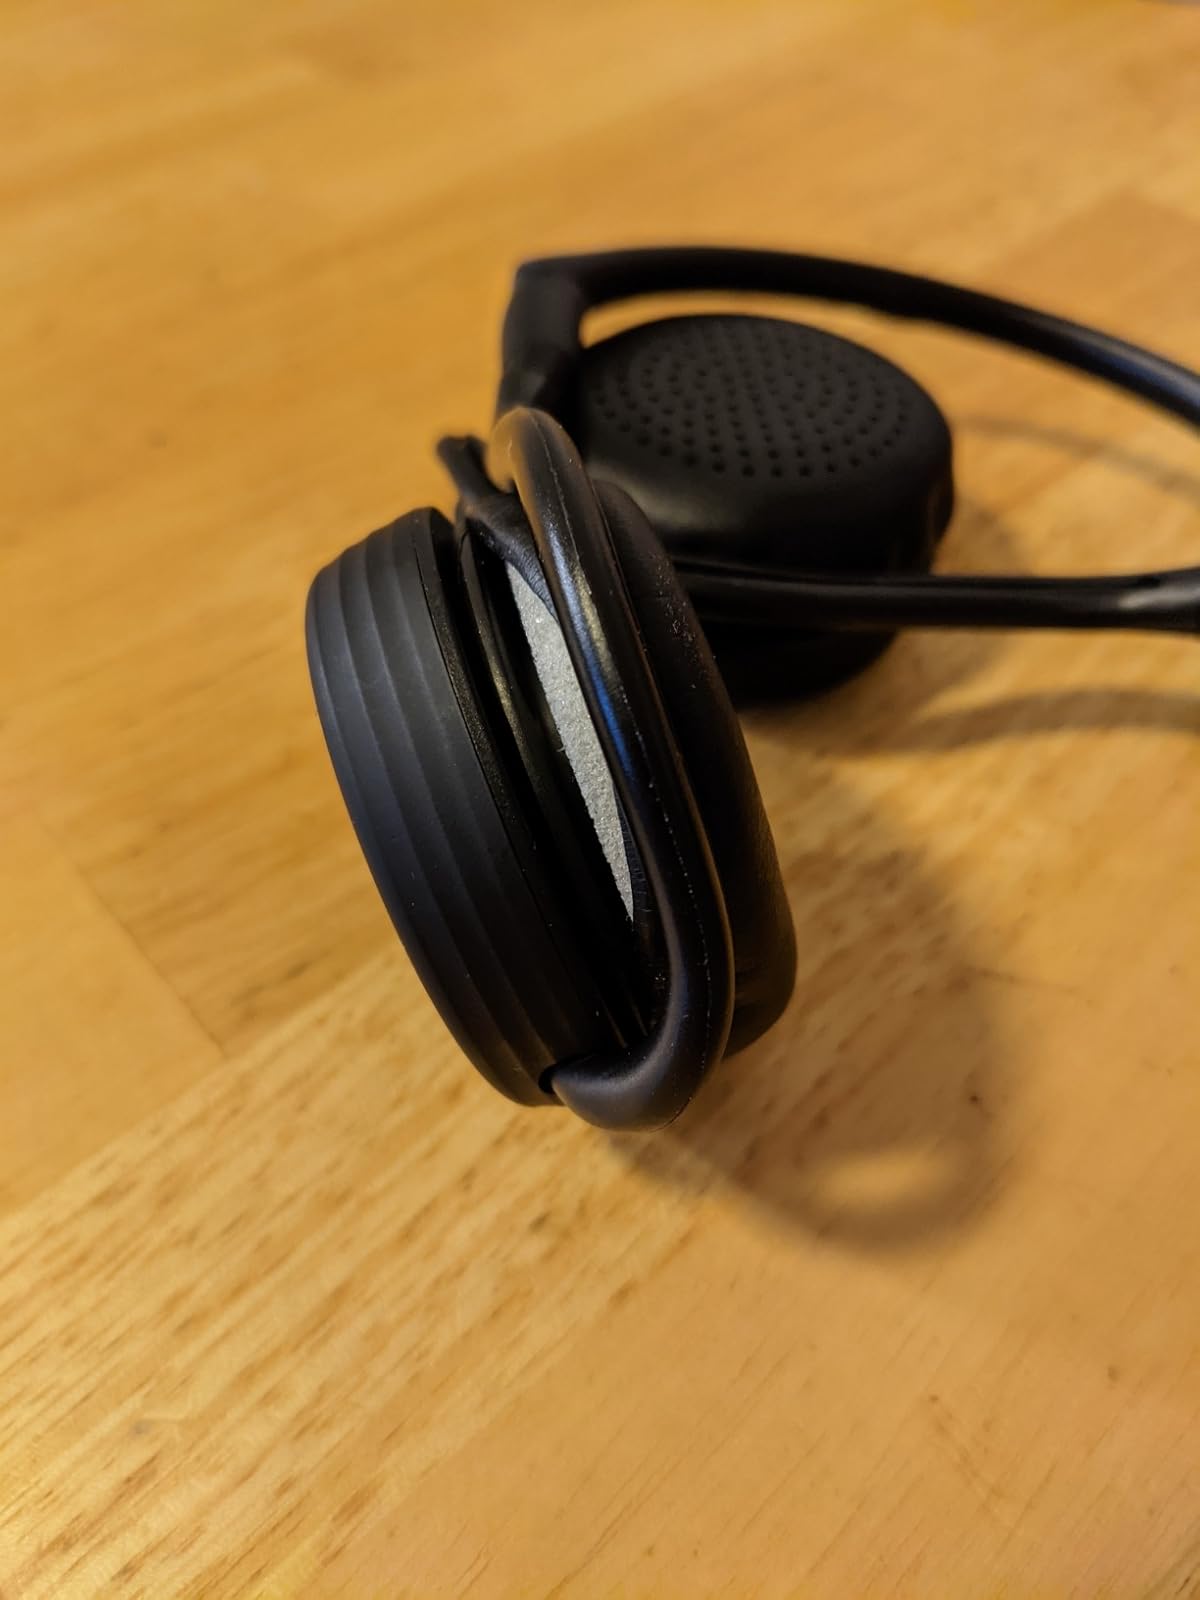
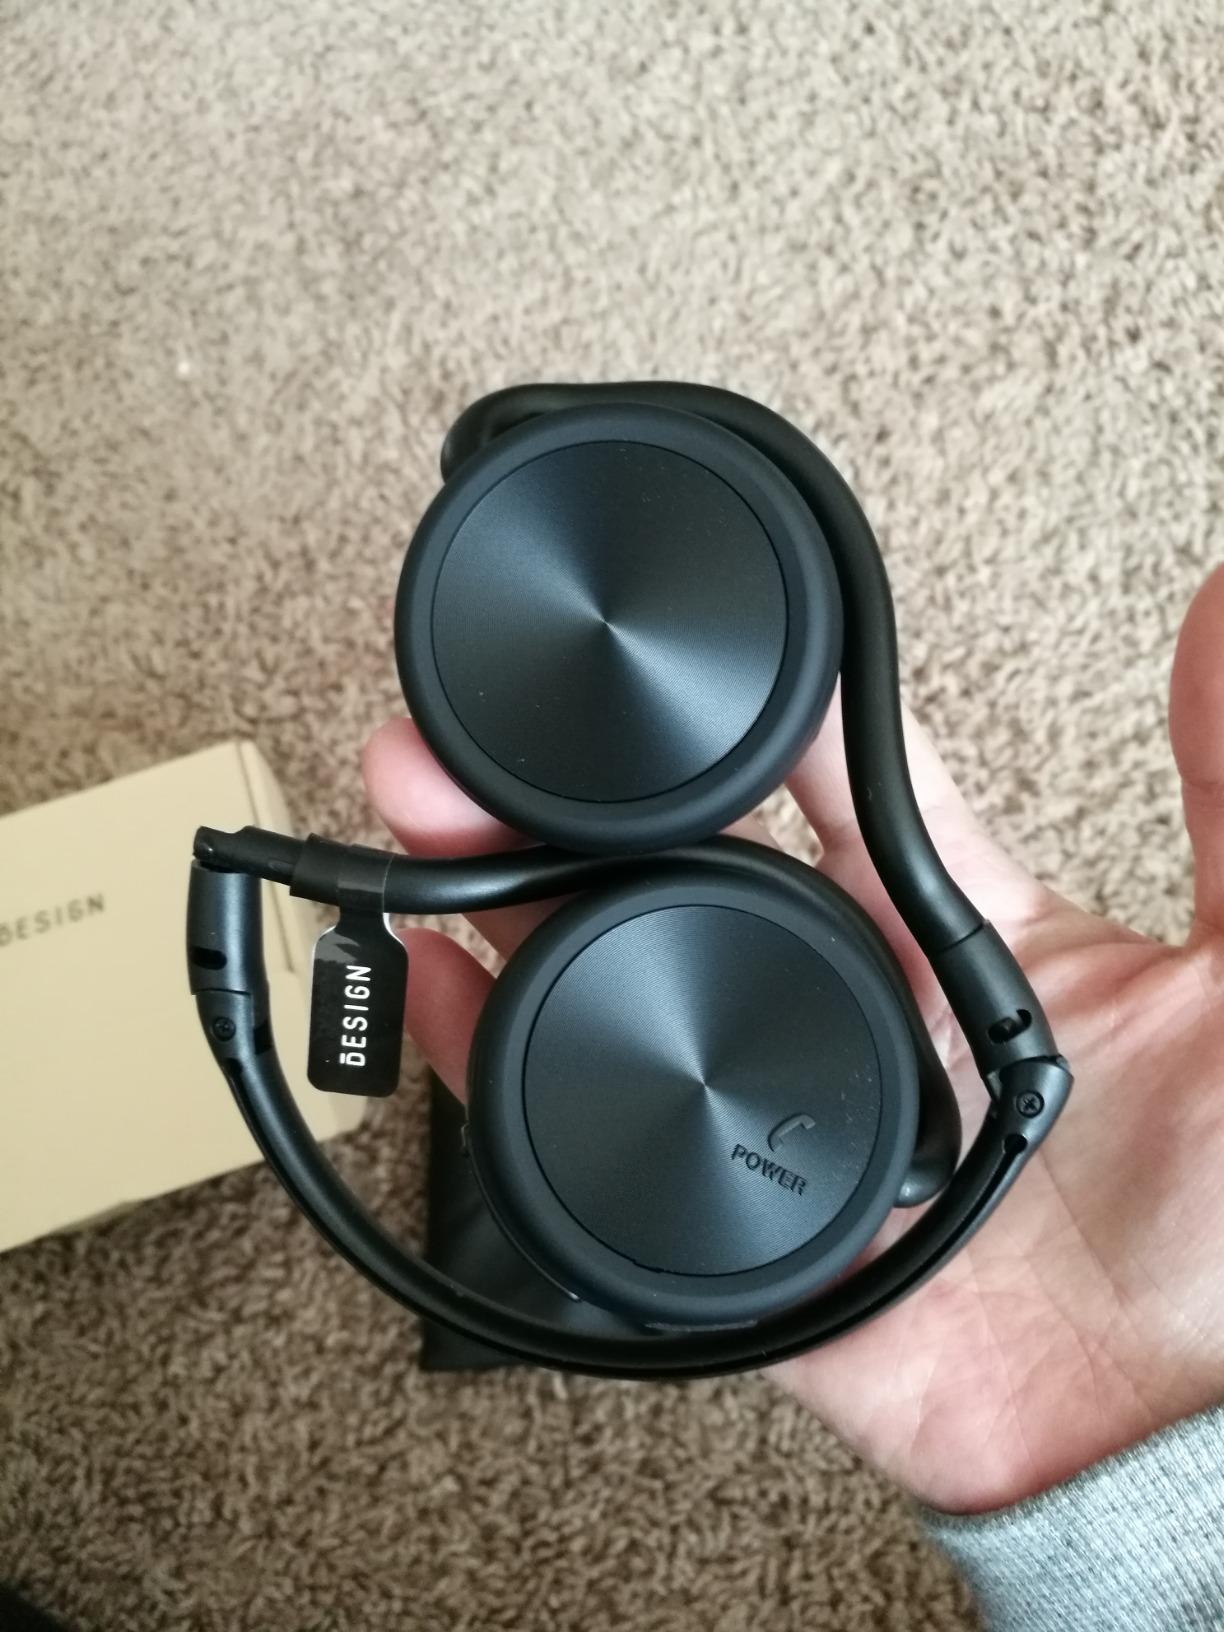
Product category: headphones
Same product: yes